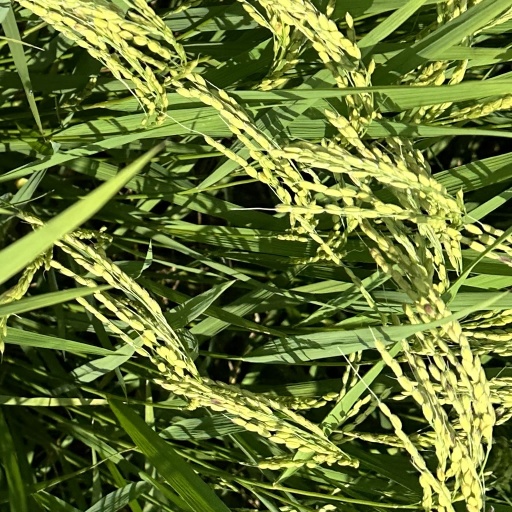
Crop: rice